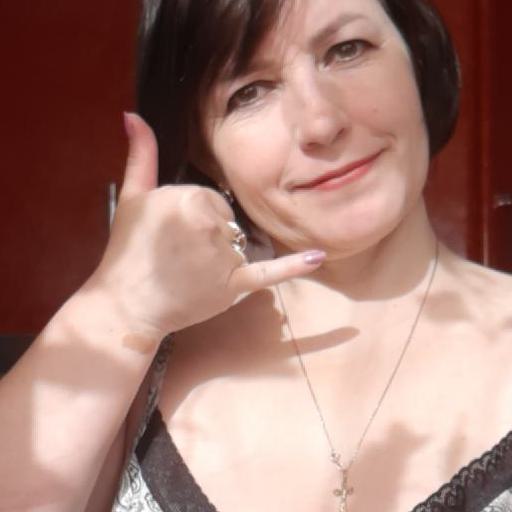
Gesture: call